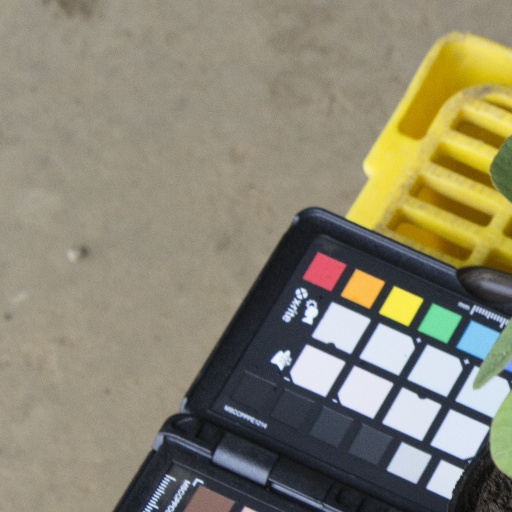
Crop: soybean